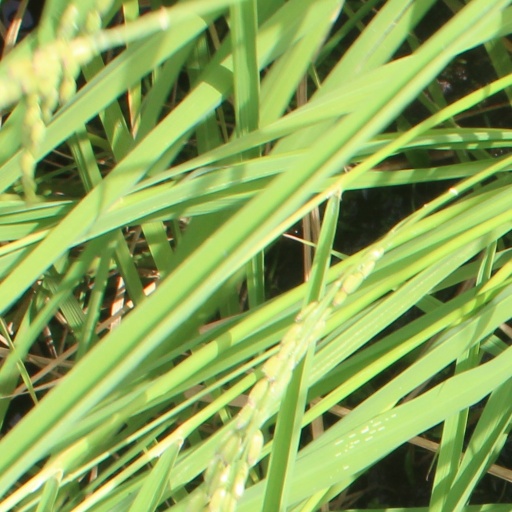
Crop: rice